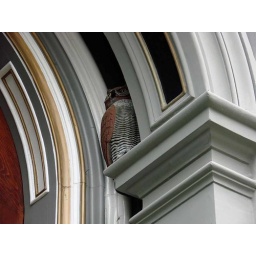
This house at 21 King St. in Charleston was on the market for 8 million USD, owl included.